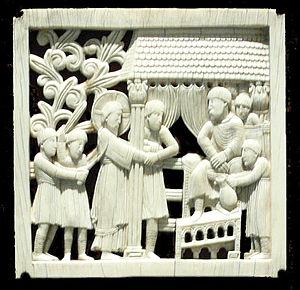
La flagellation de Jésus ou flagellation du Christ, ou encore le Christ à la colonne, est un épisode néotestamentaire de la Passion de Jésus raconté dans les Évangiles qui a donné lieu à de nombreuses représentations artistiques : tableaux, fresques, sculptures, etc. depuis le début de l'ère chrétienne.
Le musée national de Bavière est un musée, fondé en 1855, situé à Munich en Bavière.